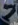
Number: 7